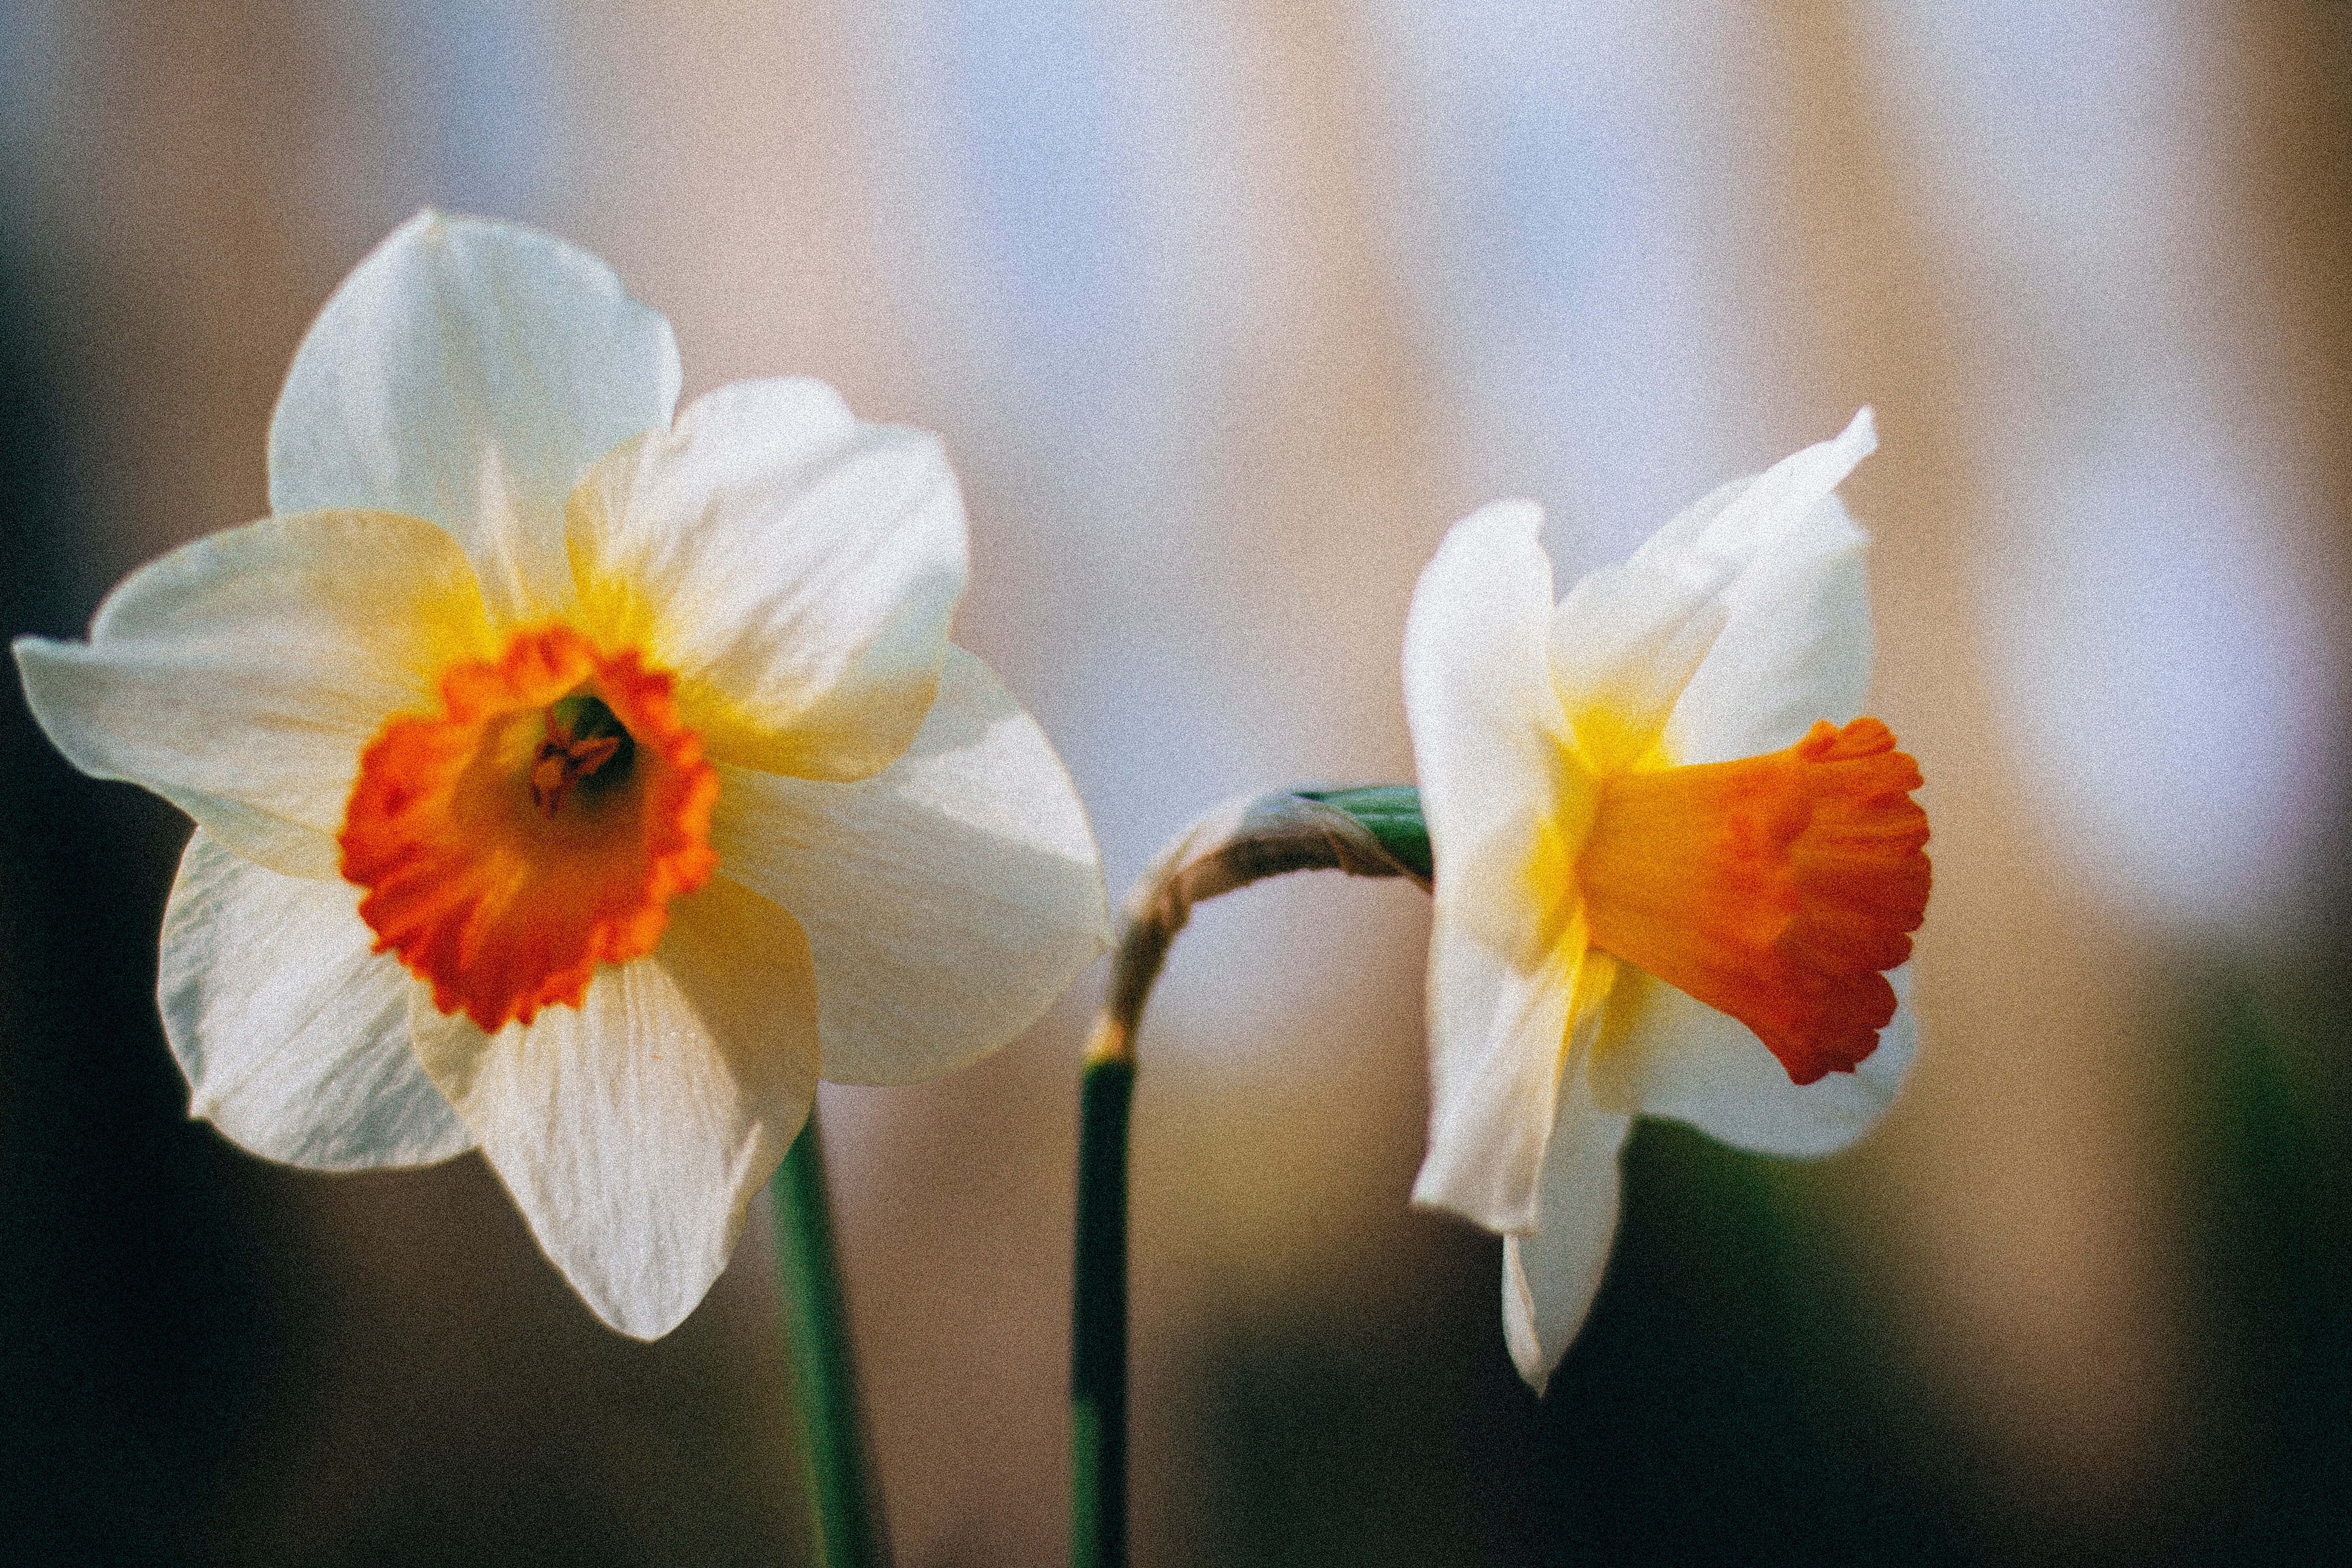
blossom, plant, flower, petal, botany, yellow, flora, close up, eye, narcissus, macro photography, flowering plant, plant stem, land plant